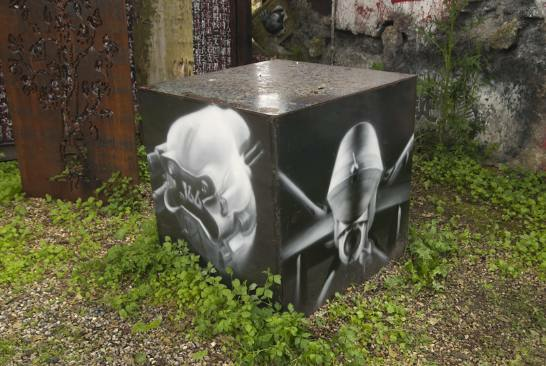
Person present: No